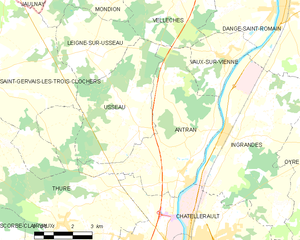
Carte des communes françaises Antran